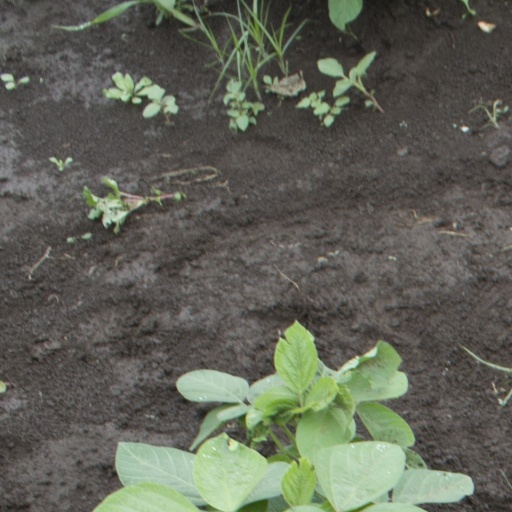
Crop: soybean